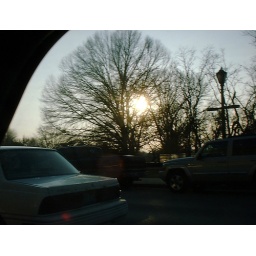
sun in tree from car